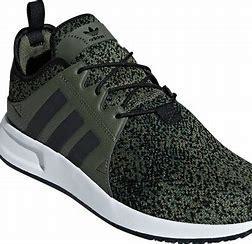
Brand: Adidas
Model: _plr